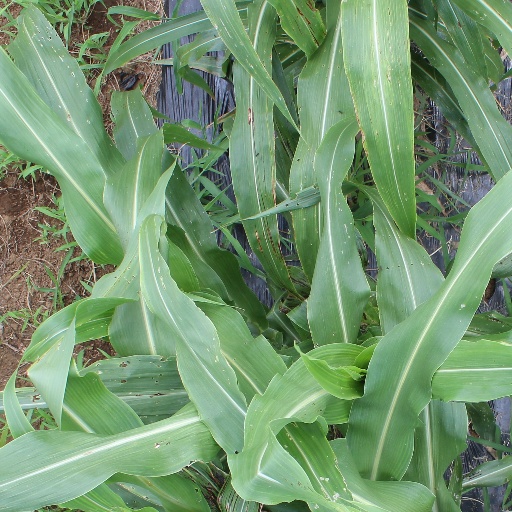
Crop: sorghum